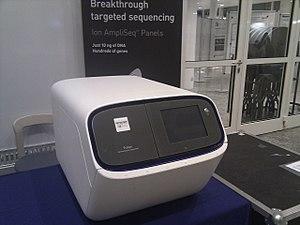
Le séquençage Ion Torrent est une méthode de séquençage de l'ADN basée sur la détection d'ions hydrogènes libérés durant la polymérisation de l'ADN. C'est une méthode de séquençage par synthèse durant laquelle un brin complémentaire est créé à partir d'un brin matrice.
Le séquençage de l'ADN consiste à déterminer l'ordre d'enchaînement des nucléotides pour un fragment d’ADN donné.